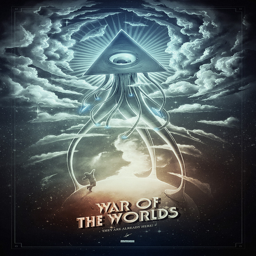
digital art selected for the #